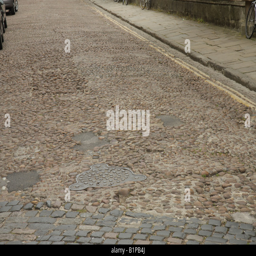
old cobbled street with a footpath